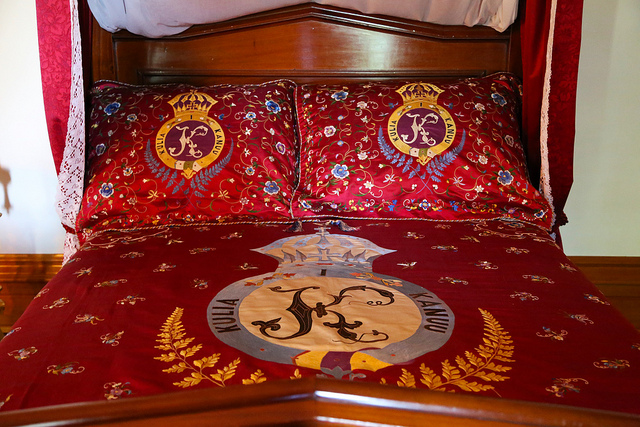
user: Given an image and a question. Answer the question in a short answer. Question: Where can you buy these sheets? Short Answer:
assistant: online